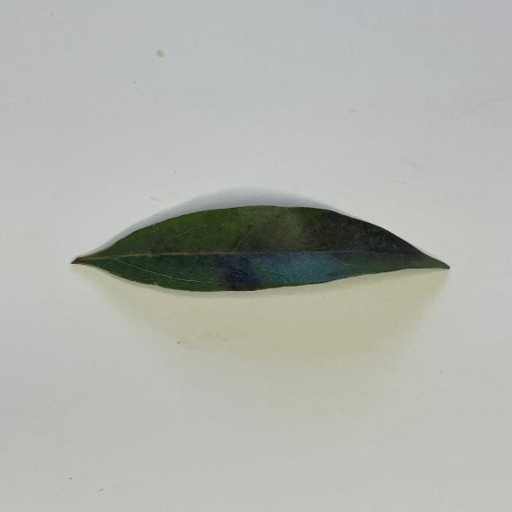
Species: Camphor
Leaf condition: Healthy Leaf